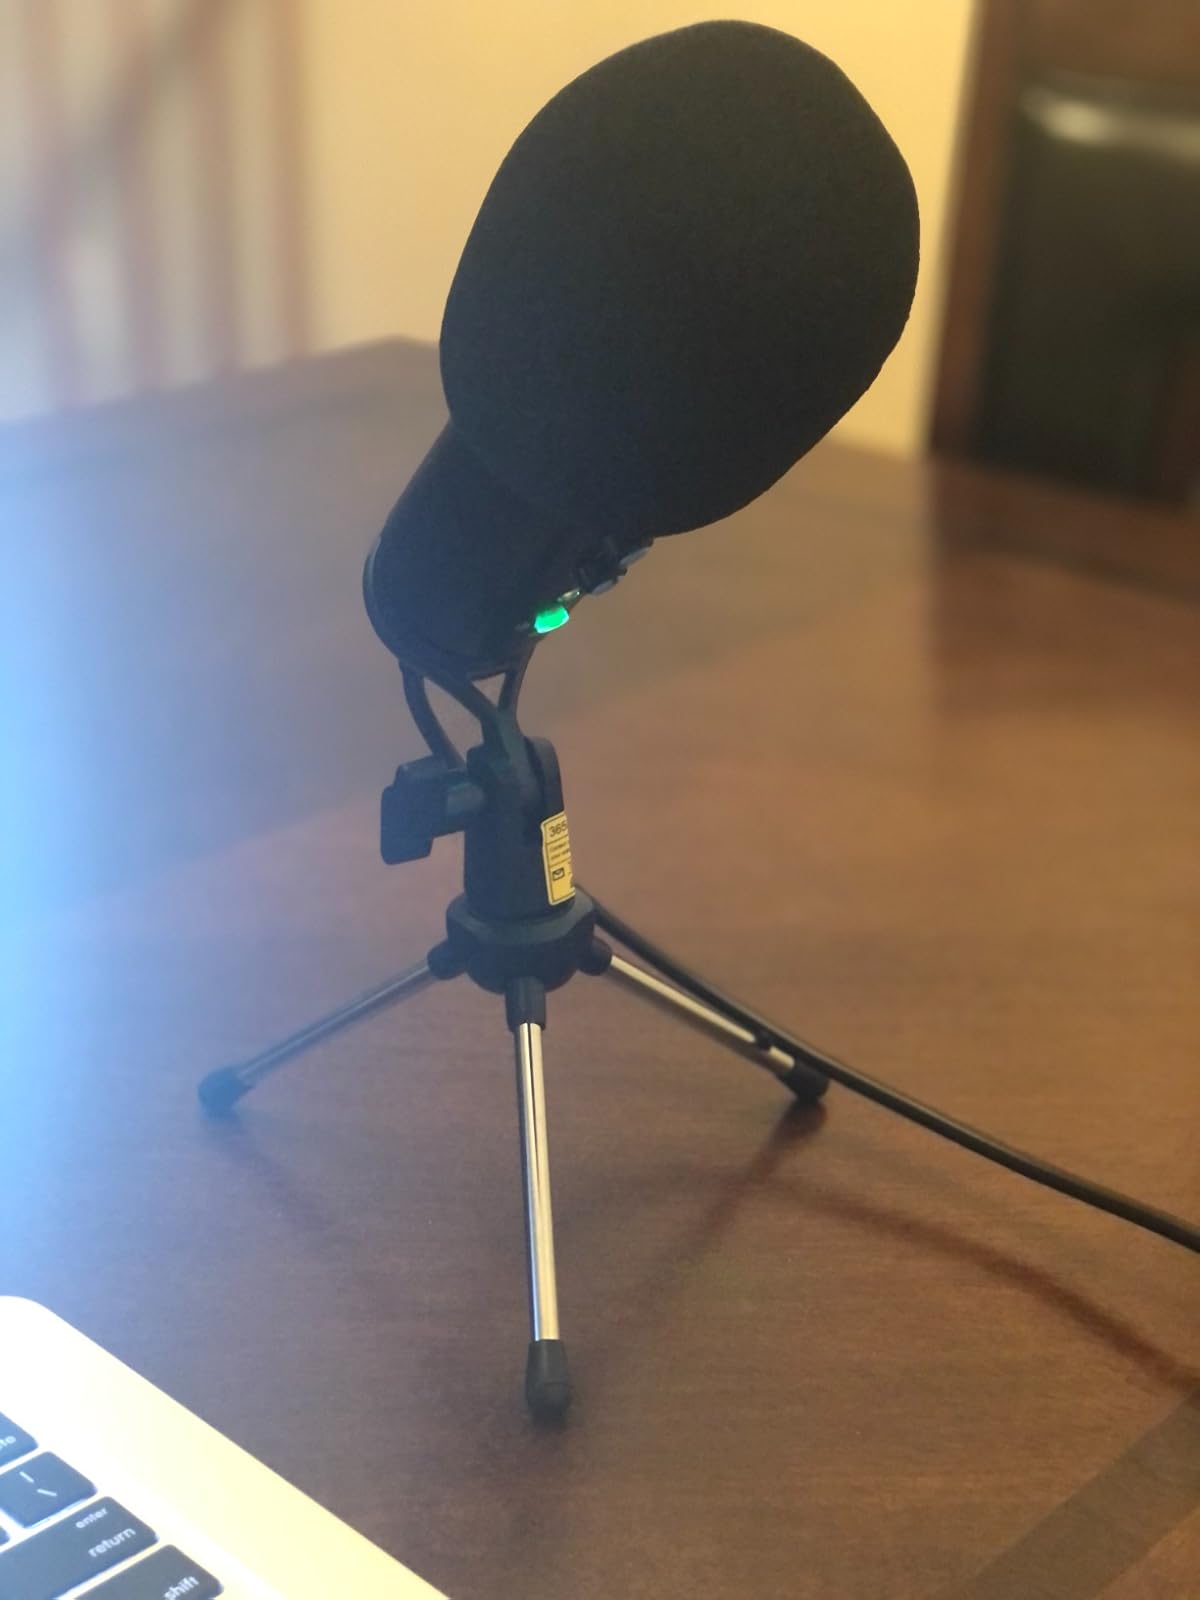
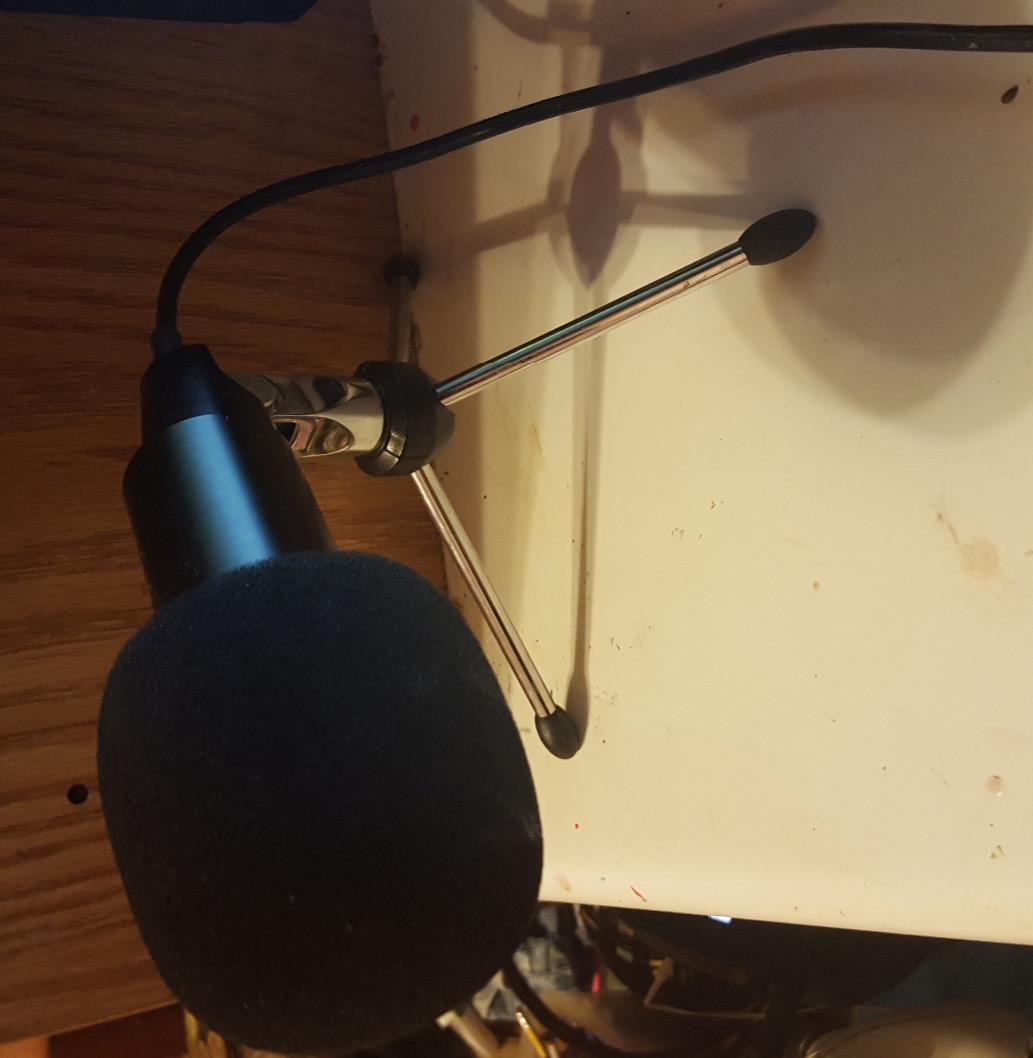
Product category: microphone
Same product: no